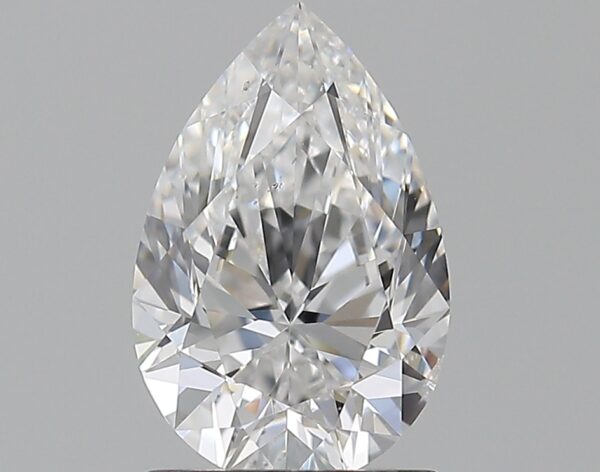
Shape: pear
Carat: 1.22
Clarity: SI1
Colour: D
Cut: EX
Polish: EX
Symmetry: EX
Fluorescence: M
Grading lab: GIA
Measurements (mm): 9.03 x 5.91 x 3.77